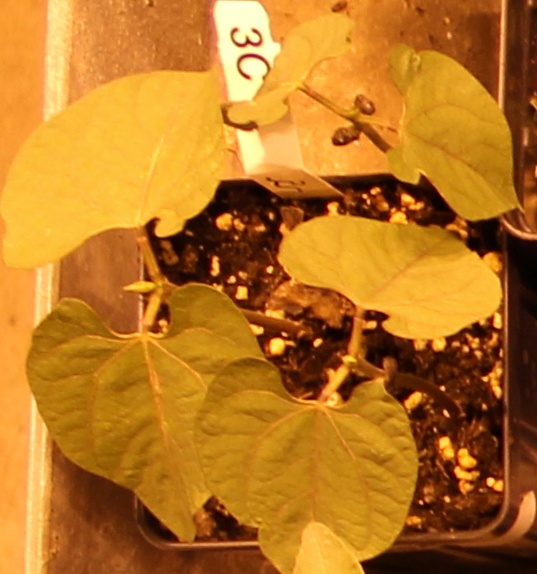
Label: Blackbean